Larder Lake, Ontario

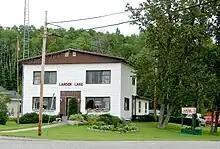
Larder Lake municipal building

H.L. Kerr explored the Larder Lake area in 1904, but did not find gold. He returned with his partner Bill Addison in 1906, and discovered traces of gold near the north arm of Larder Lake, next to Robert Reddick's claims. Within months, 40 gold mining companies were established, and there was tremendous optimism and financial speculation. A mining investment company published an advertisement in the Ottawa Citizen in 1907 stating: "The Larder Lake district is believed to be the richest gold country ever known, and it is just now being opened up. Soon will commence the most tremendous outpouring of gold known to civilization." Three-thousand men made their way to the area via canoe and portage to look for work, settling in a camp known as "Larder City". Excitement led to disappointment, as no large deposits of gold were found, and most of the town was abandoned by 1911. The Kerr-Addison Gold Mine, between 1907 and 1911, was able to produce just $314 worth of gold, though that small output was used to mint Canada's first $5 gold pieces.